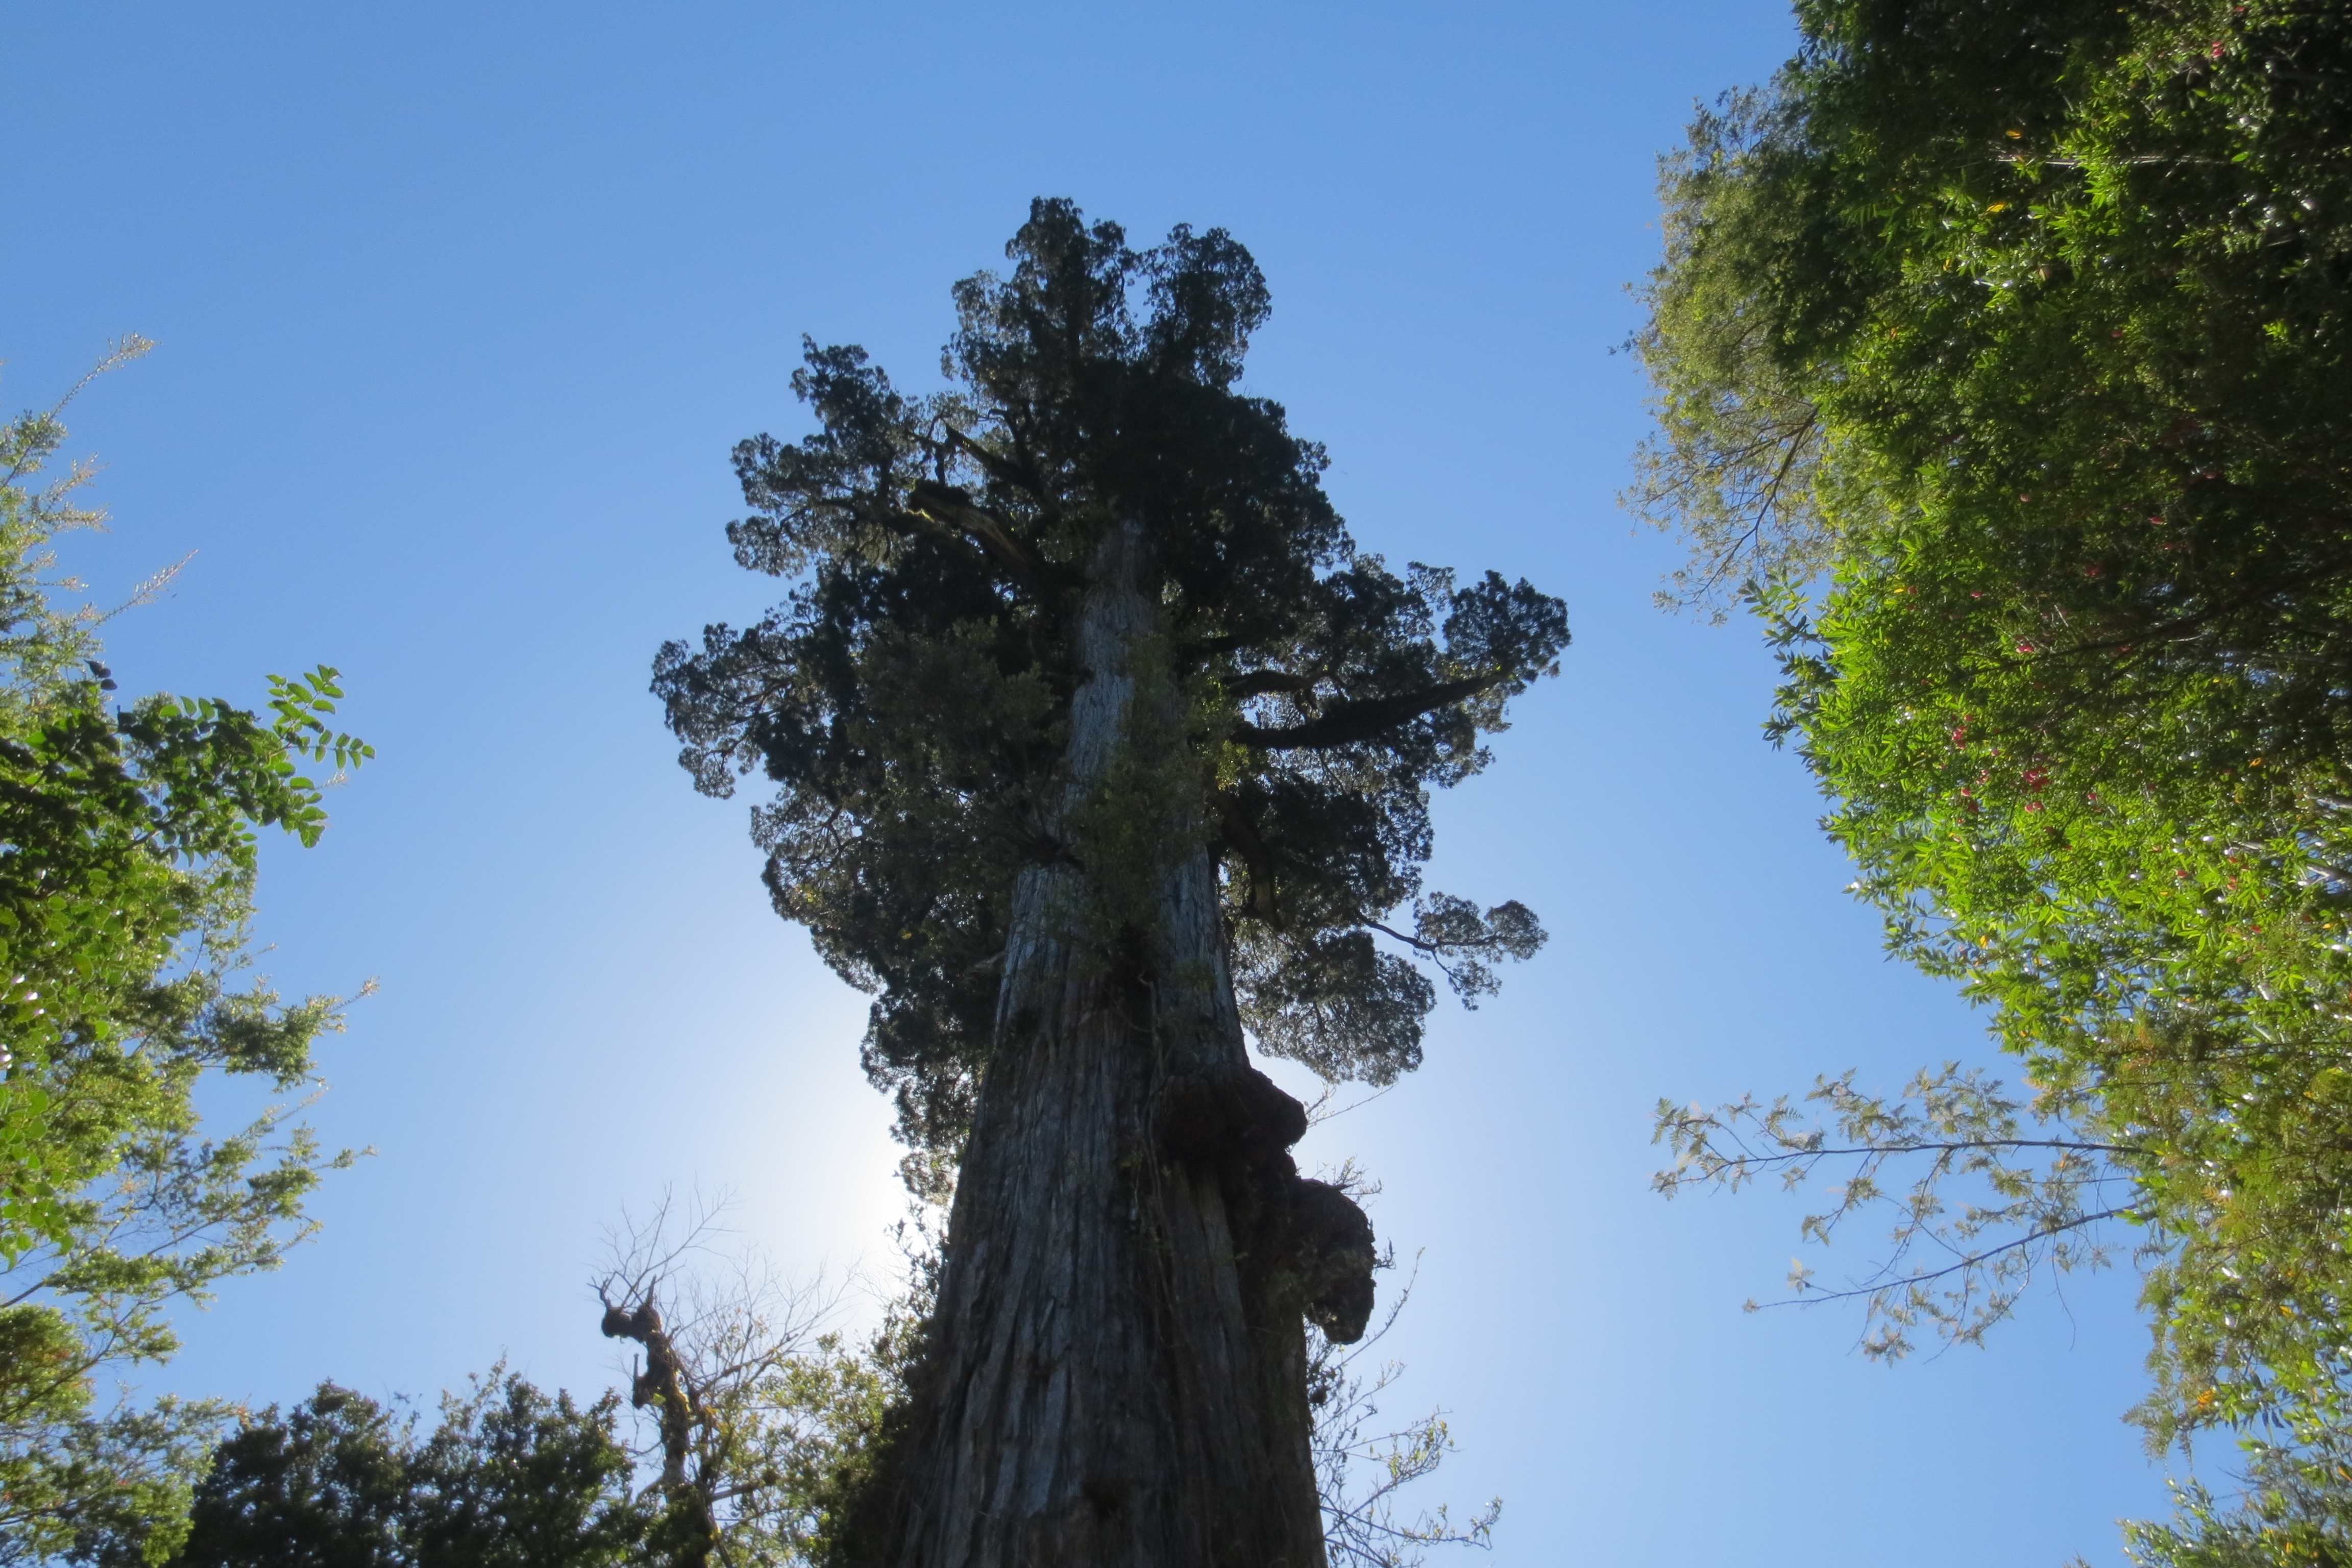
tree, nature, forest, branch, plant, sky, leaf, ecosystem, flowering plant, biome, woody plant, land plant